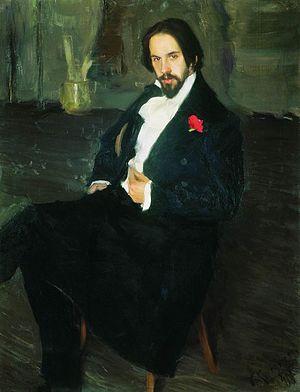
La Société impériale d'encouragement des beaux-arts, exista à Saint-Pétersbourg jusqu'en 1929. C'était la plus ancienne société de ce genre en Russie. Son histoire avait commencé en 1820. À partir de 1882 son nom fut modifié en celui de Société d'encouragement des artistes.
Ivan Iakovlevitch Bilibine est un peintre russe, illustrateur de livres et décorateur de théâtre, membre de l’association Le Monde de l’Art.